Spyridium scortechinii

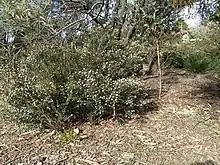
Habit in the Armidale Arboretum

Spyridium scortechinii is a species of flowering plant in the family Rhamnaceae and is endemic to eastern Australia. It is a shrub with egg-shaped to narrowly elliptic leaves, and dense heads of white, woolly-hairy flowers with brown bracts at the base.